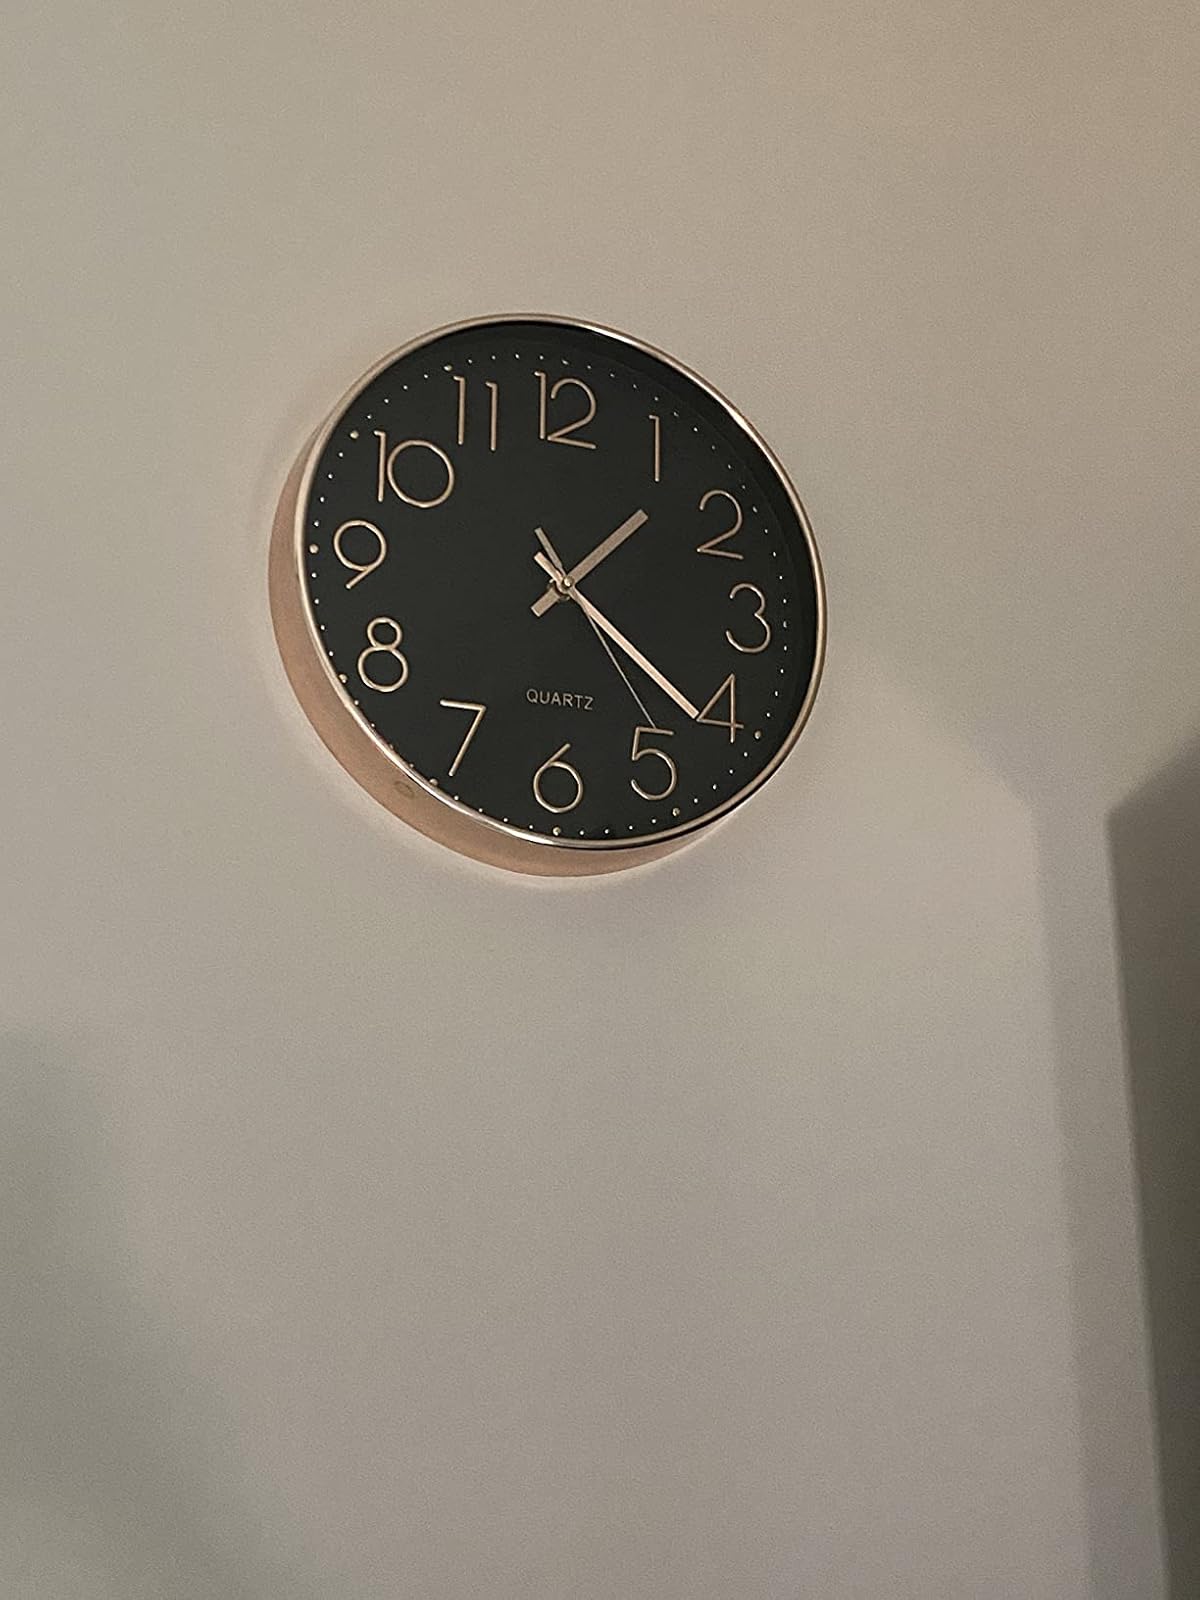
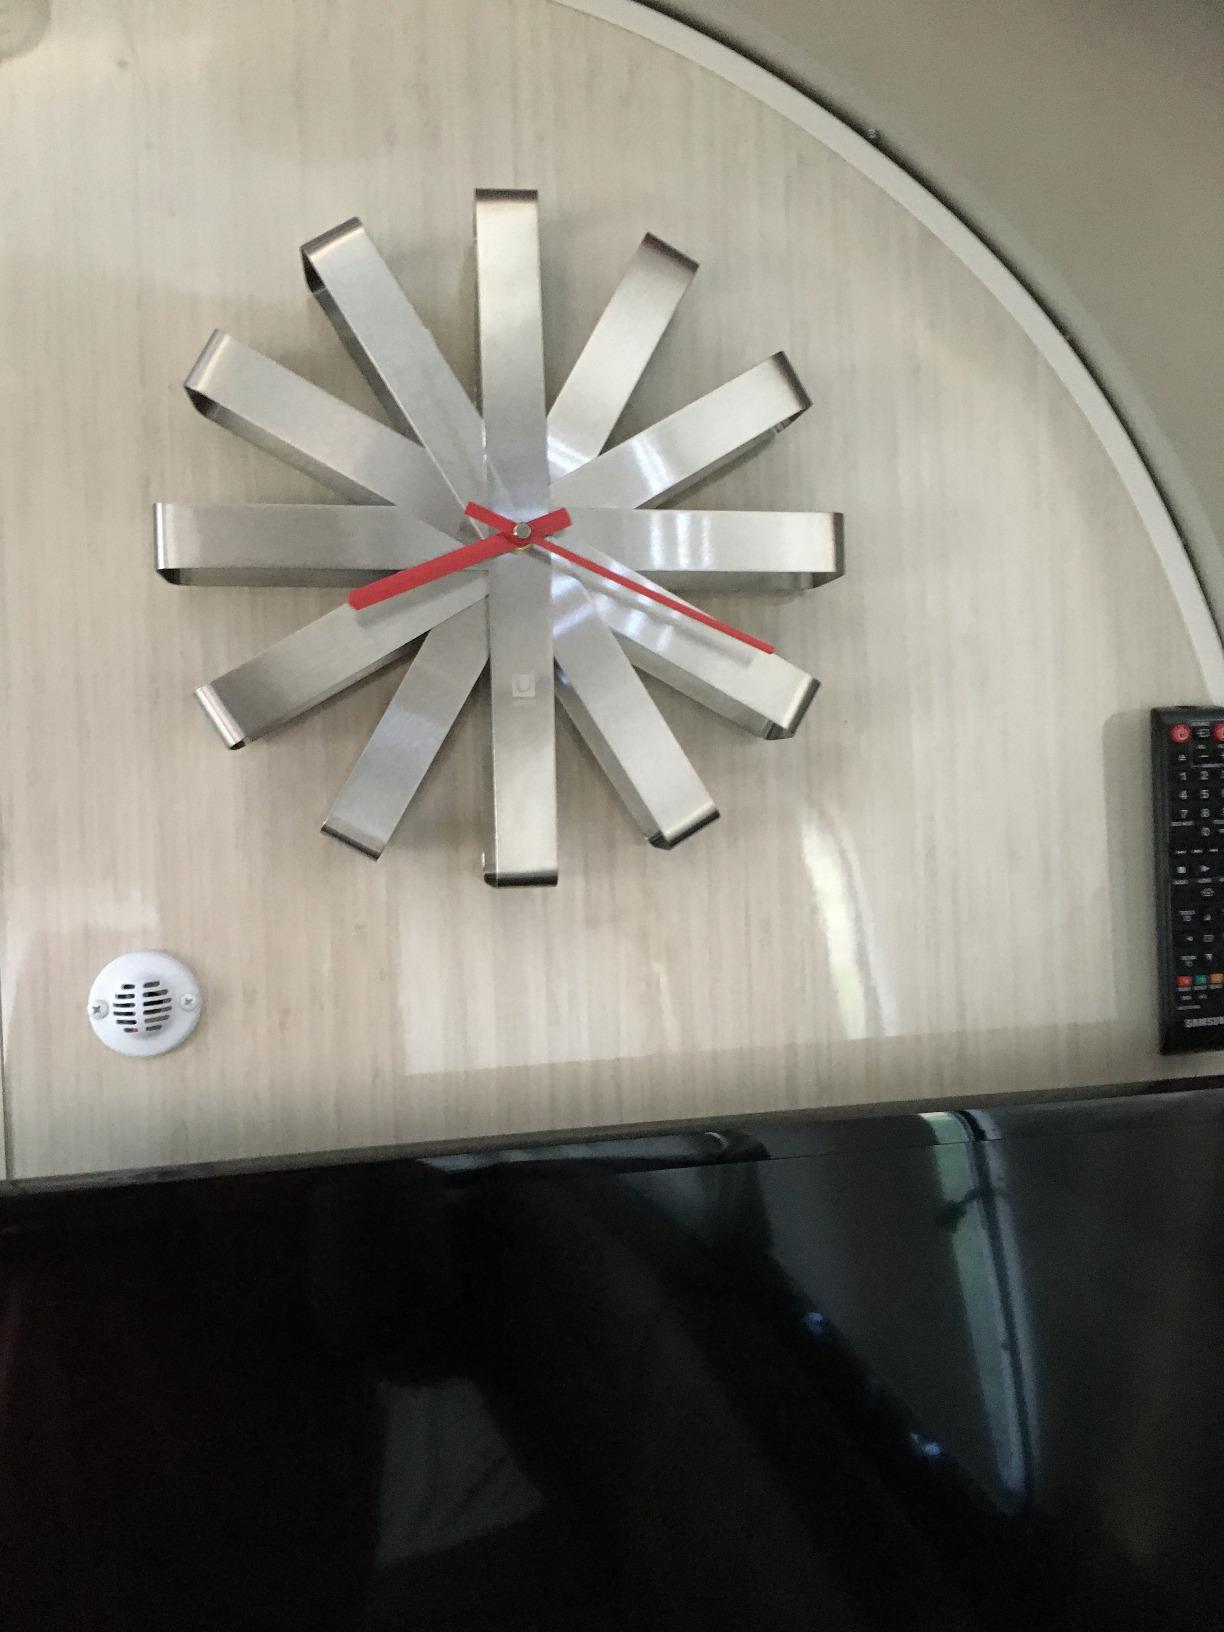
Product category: clock
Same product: no